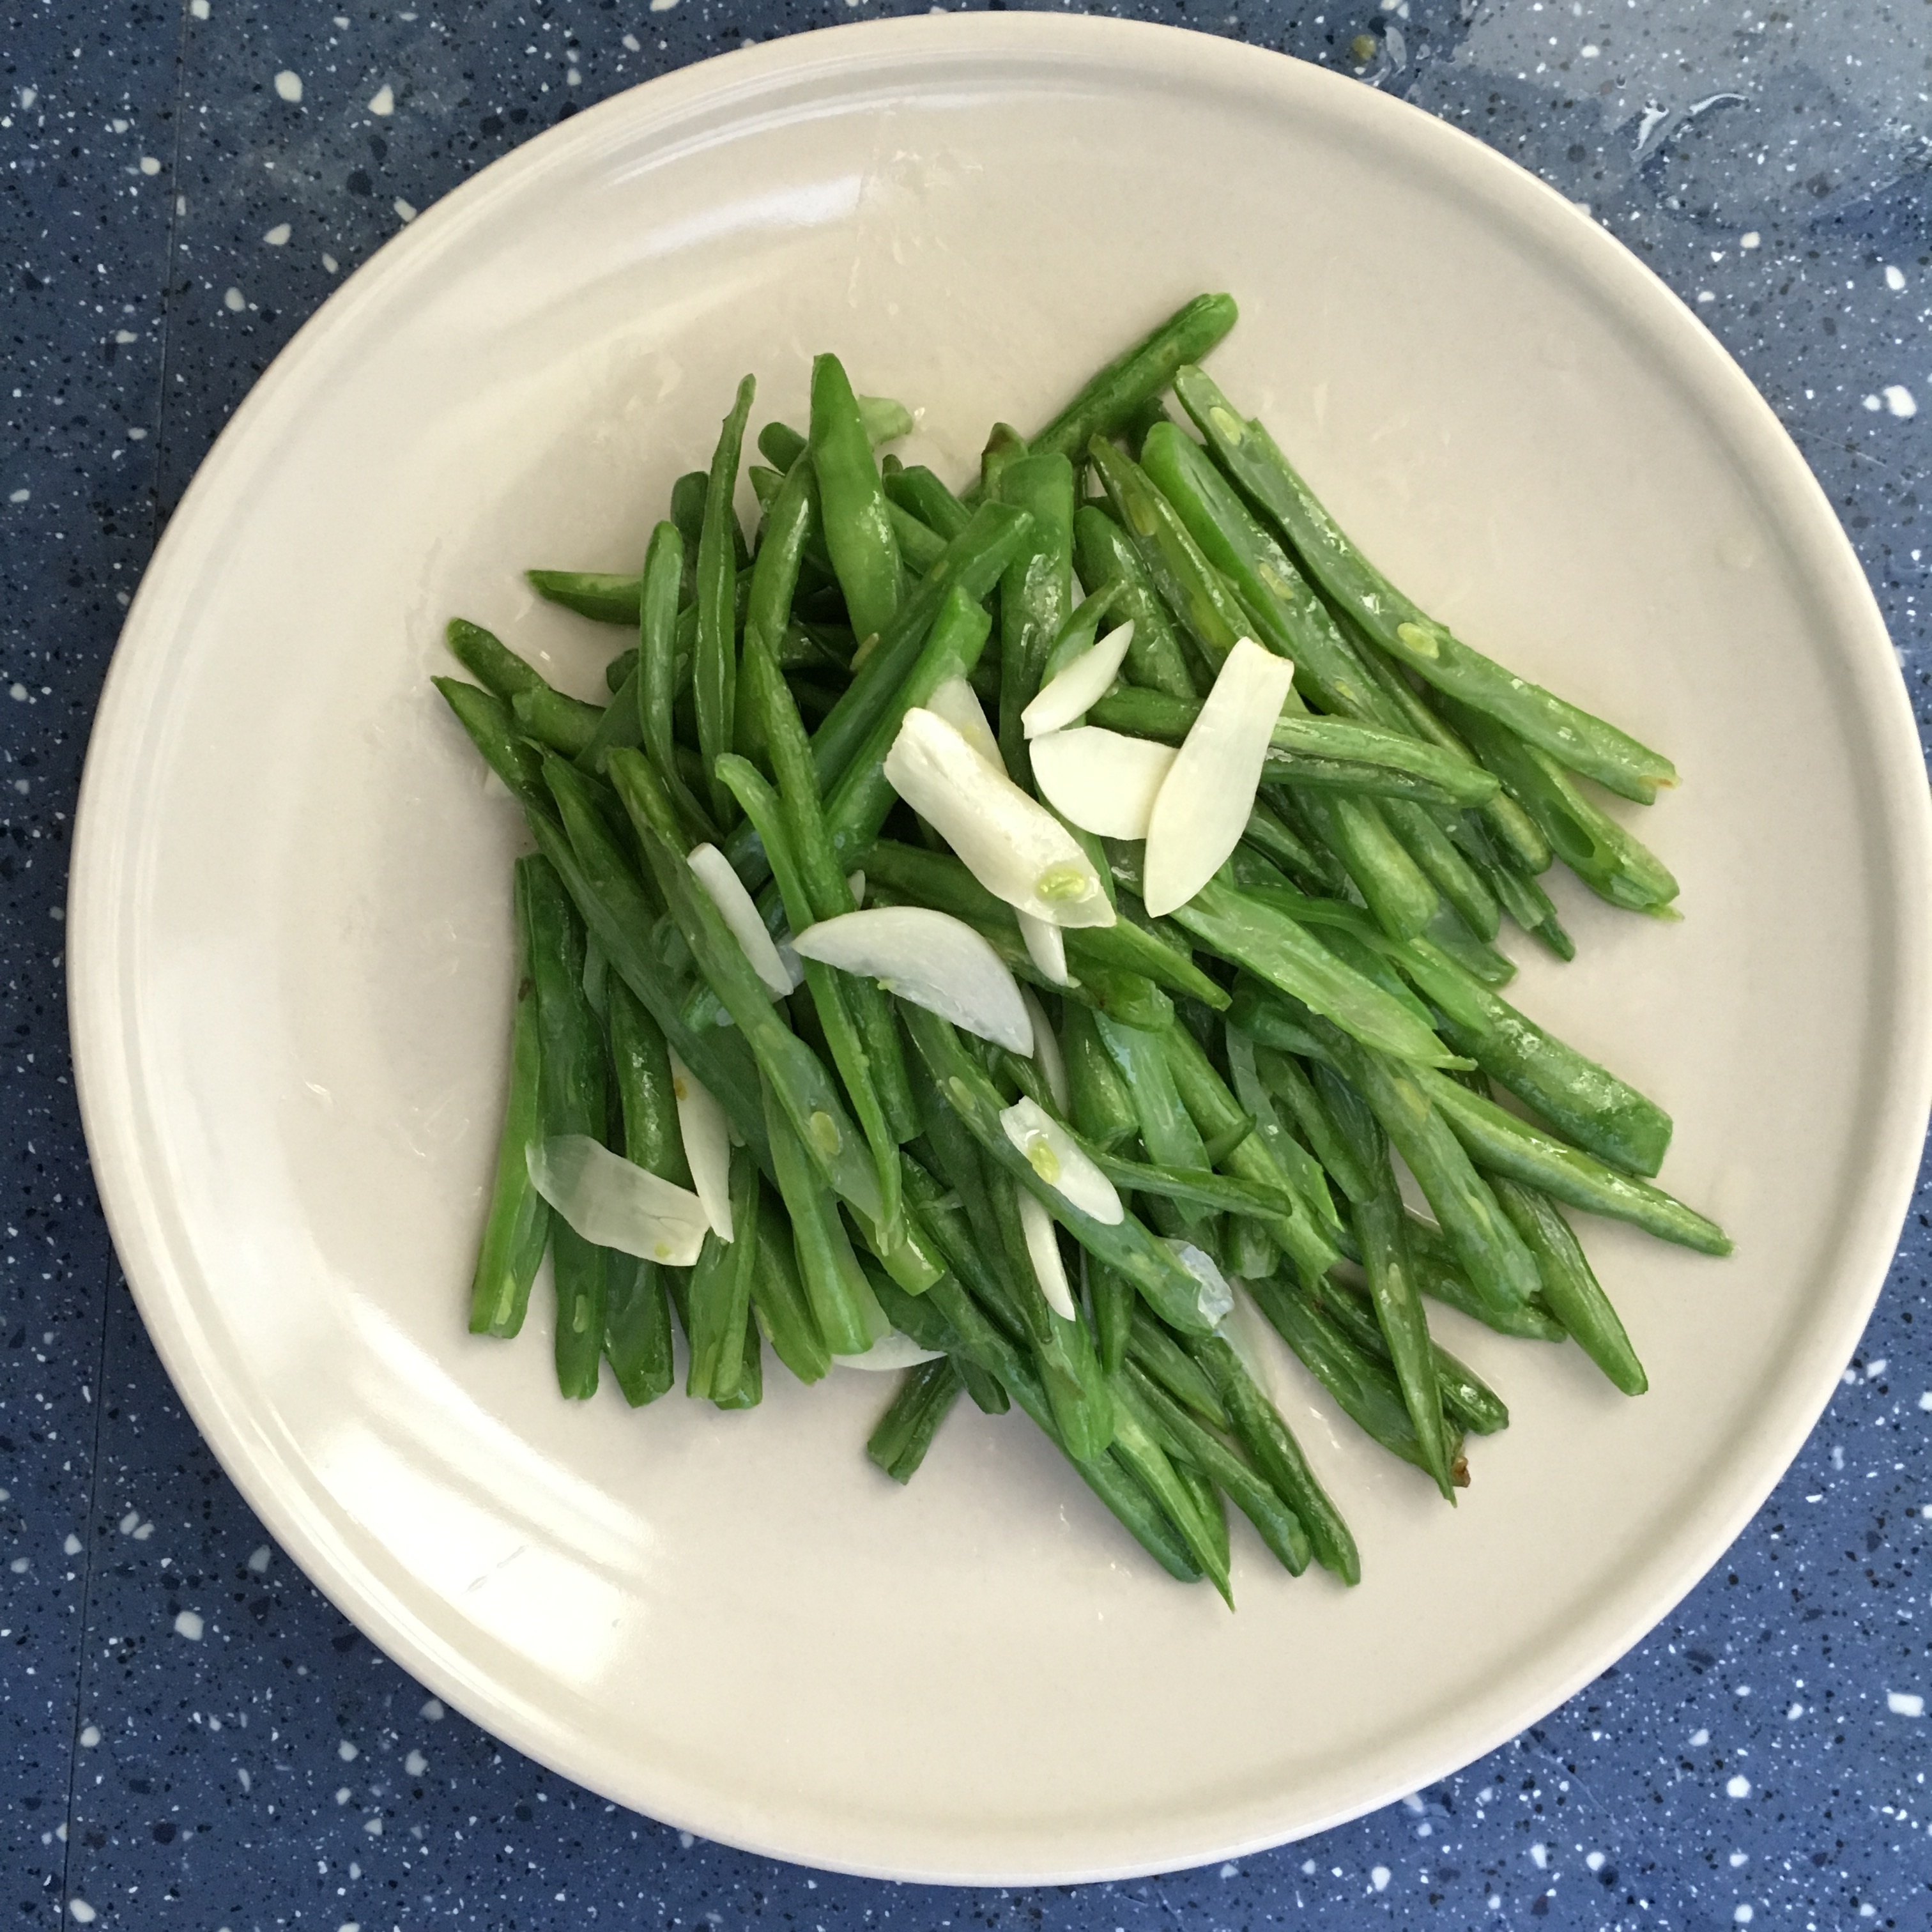
plant, dish, food, green, herb, garlic, produce, vegetable, beans, sauted french beans, vegetarian food, pigment, catering, flowering plant, land plant